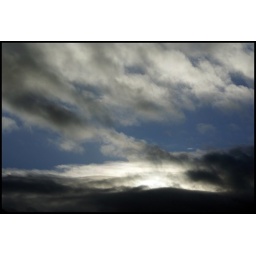
The sky over our house in the late afternoon.Day 64 of Project 365